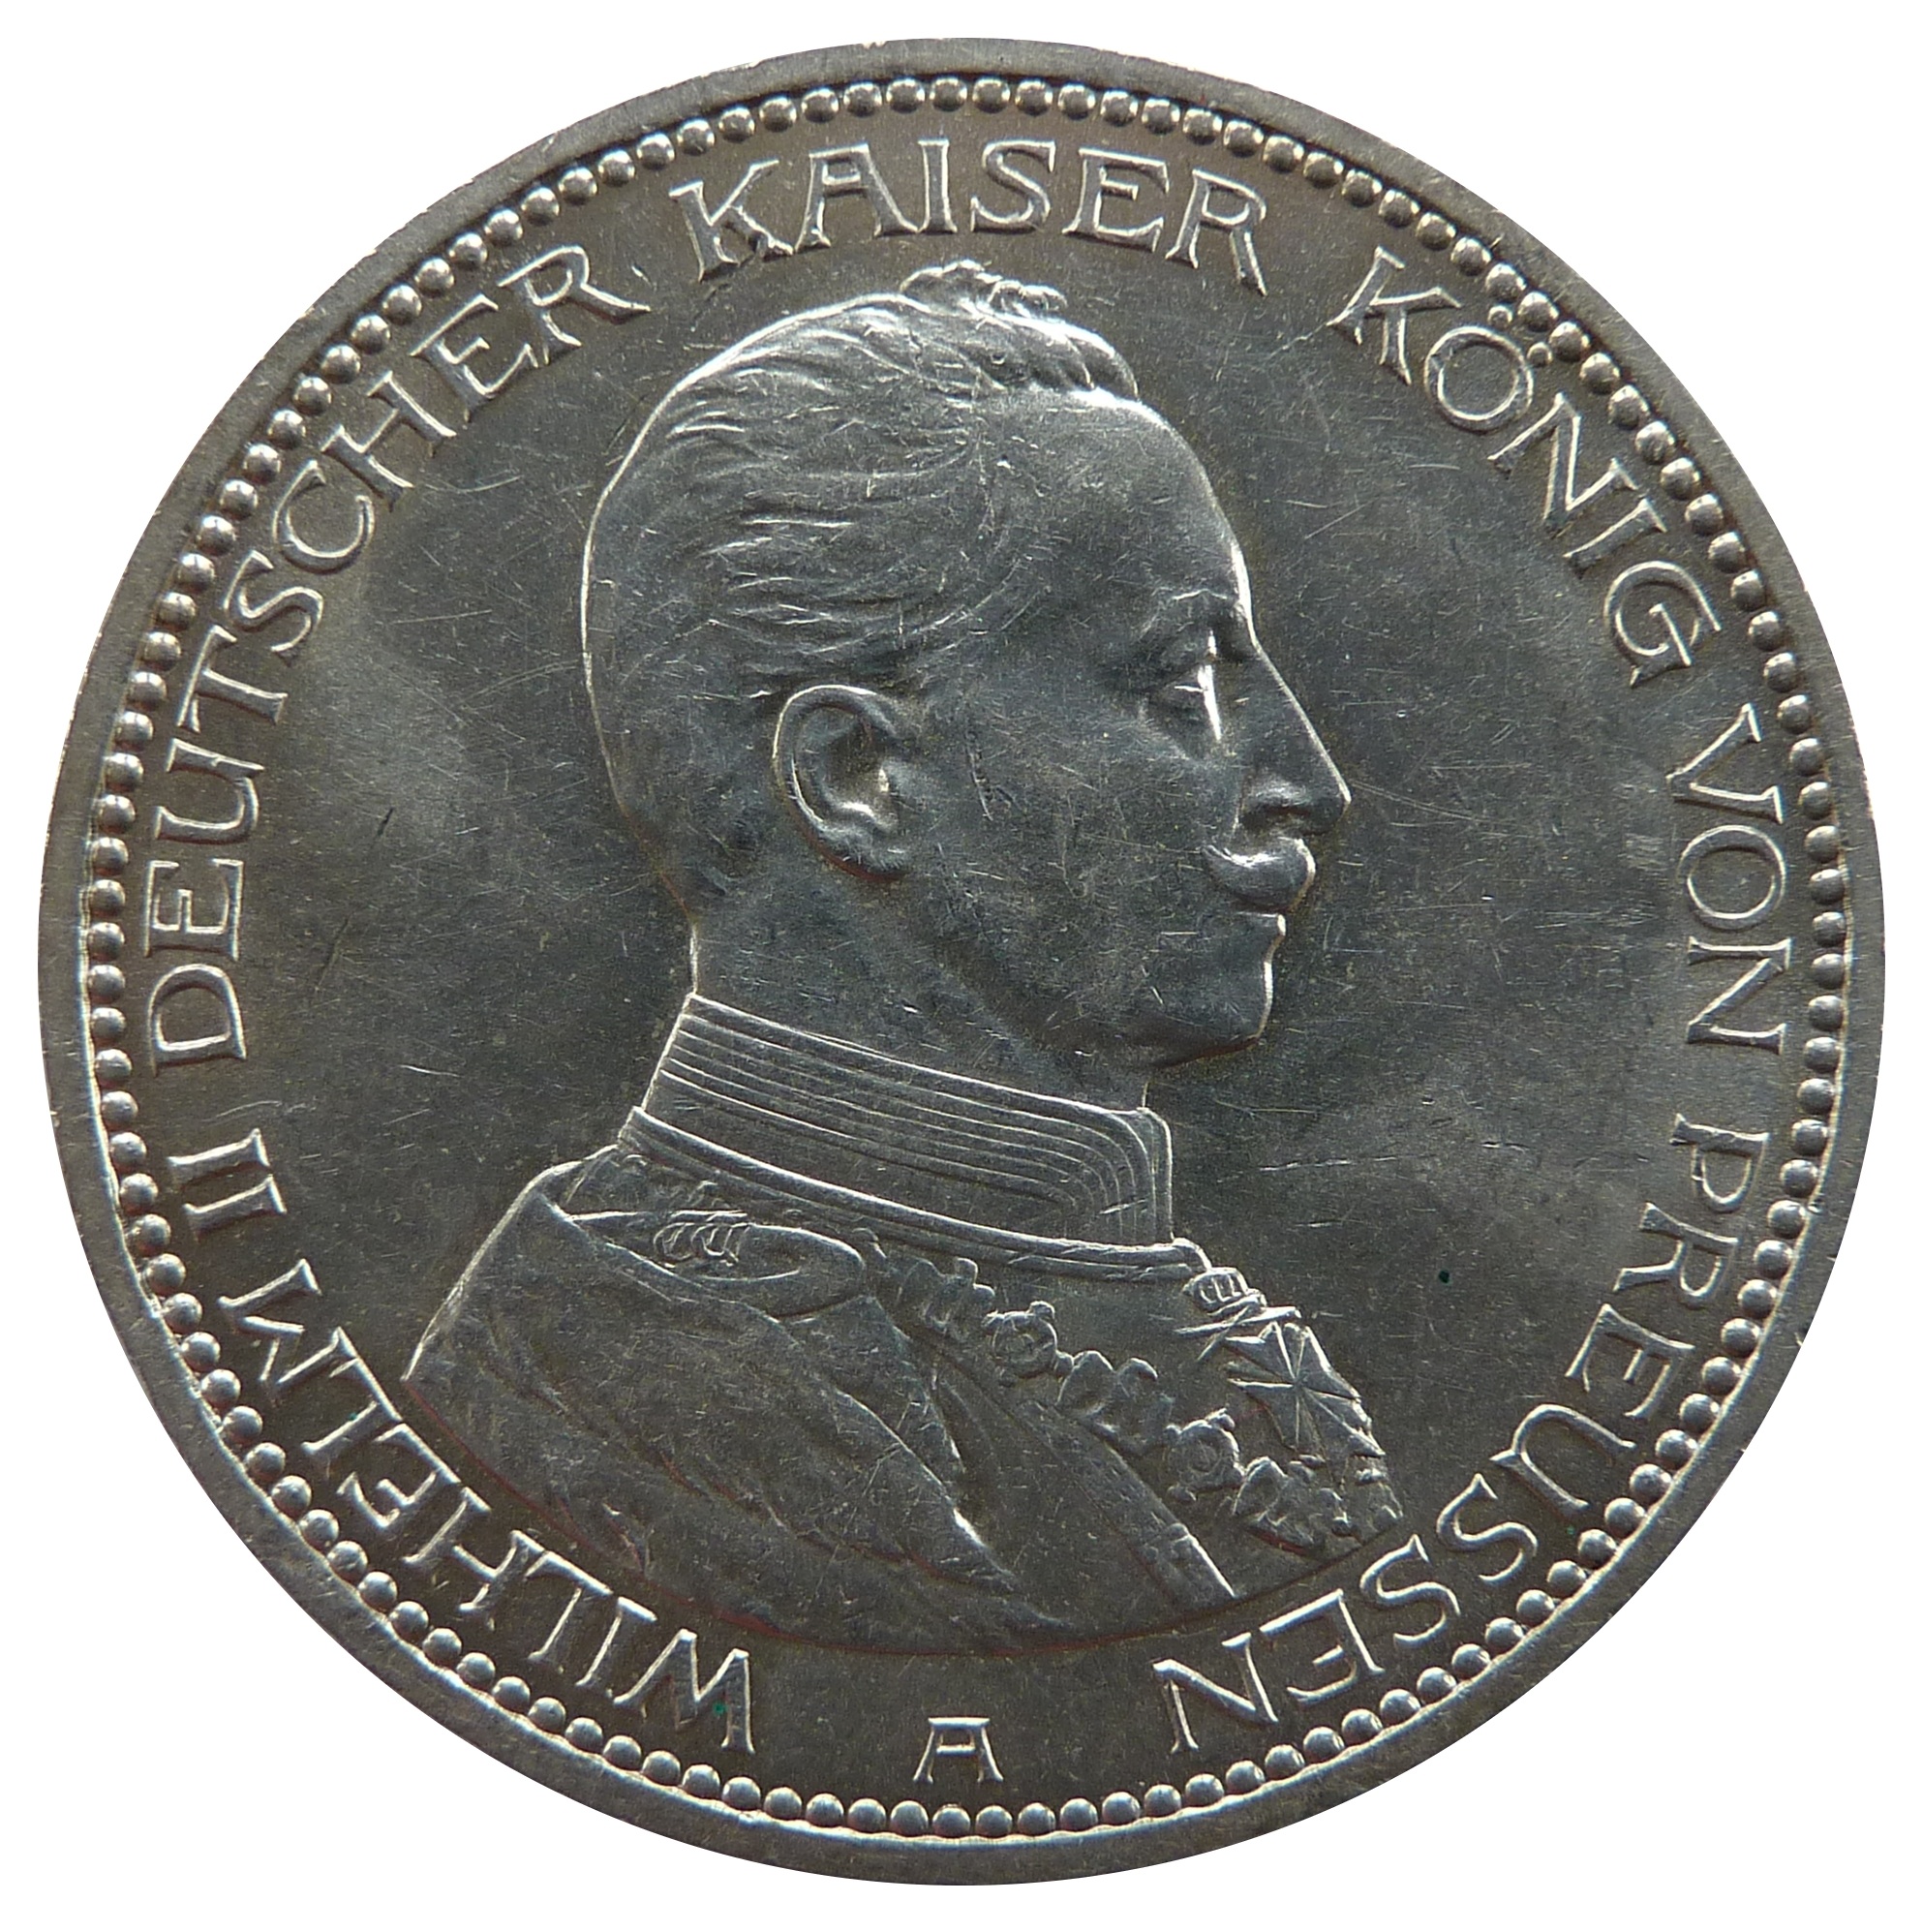
money, cash, currency, coin, mark, quarter, wilhelm, financial, exchange, prussia, commemorative, numismatics